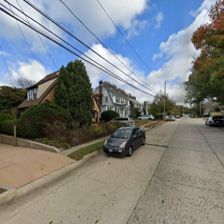
Label: streetView